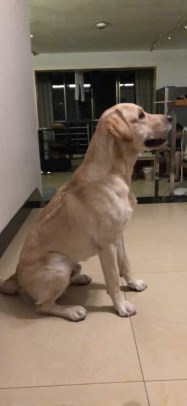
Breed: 3580-n000122-Labrador_retriever